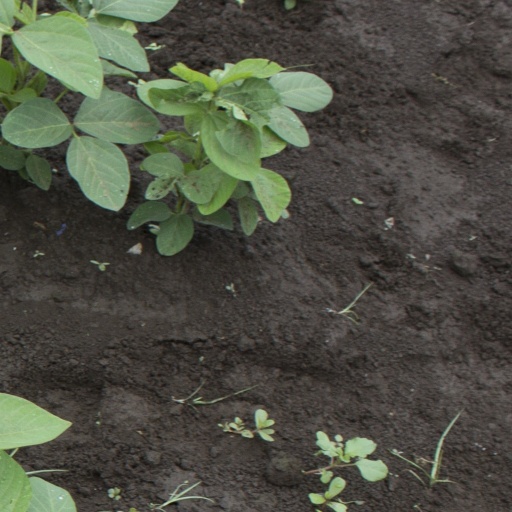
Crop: soybean